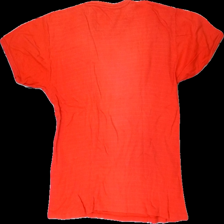
View: back
Type: T-shirt
Category: Ladies
Brand: Not in the list
Brand text on label: Hestra Reklam
Colors: Orange
Material: 100% cotton
Pattern: Logo print
Cut: Regular
Size: XL
Season: All
Stains: Major
Price range: <50
Recommended usage: Export